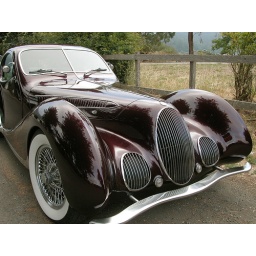
I found this beautiful car parked on a back street in the tiny town of Pt Reyes Station, CA.